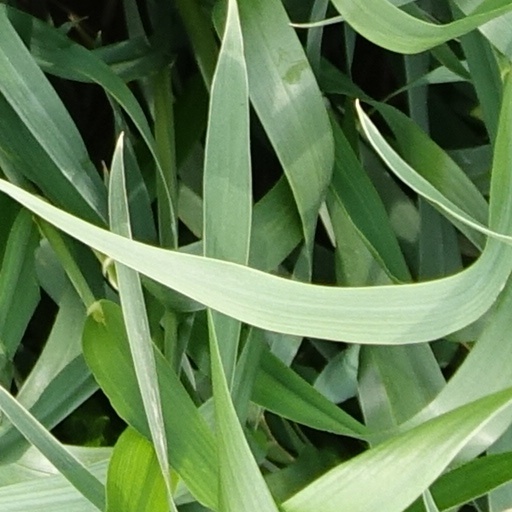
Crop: wheat